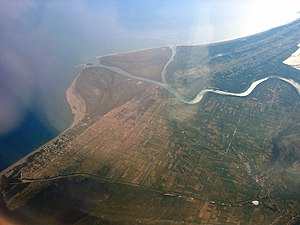
Bojana
Bojanas delta danner øen Ada Bojana ved Adriaterhavet.
Bojana er en 41 km lang flod der løber på grænsen mellem Montenegro og Albanien.